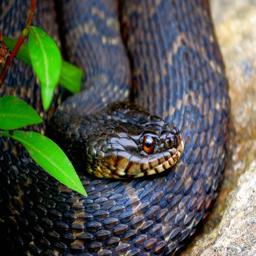
Animal: snakes